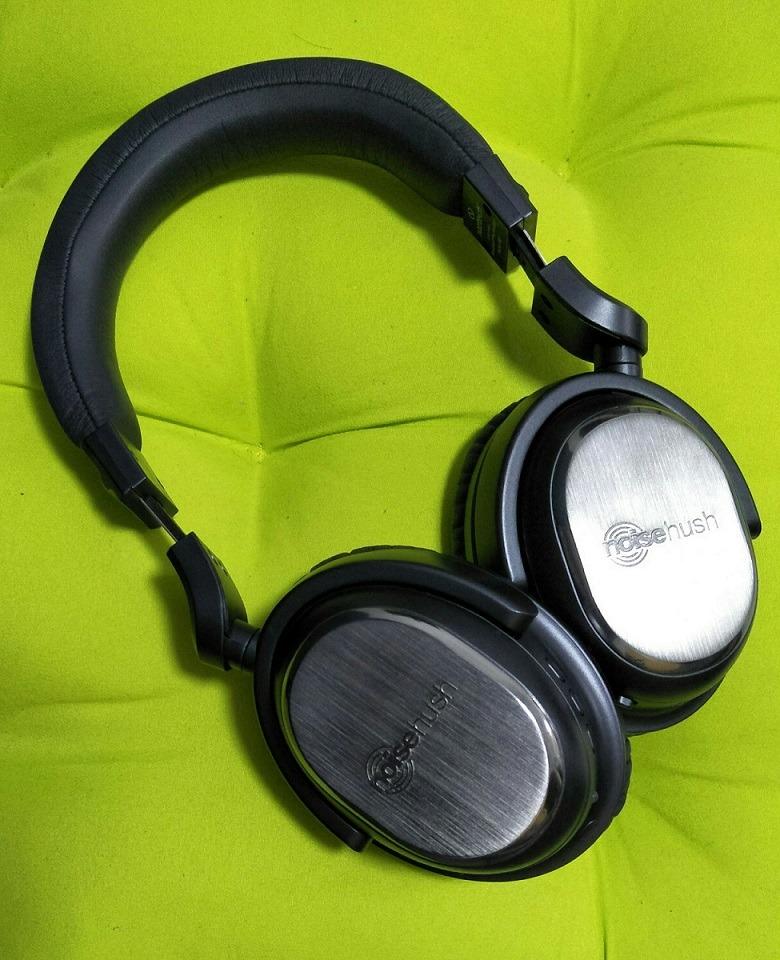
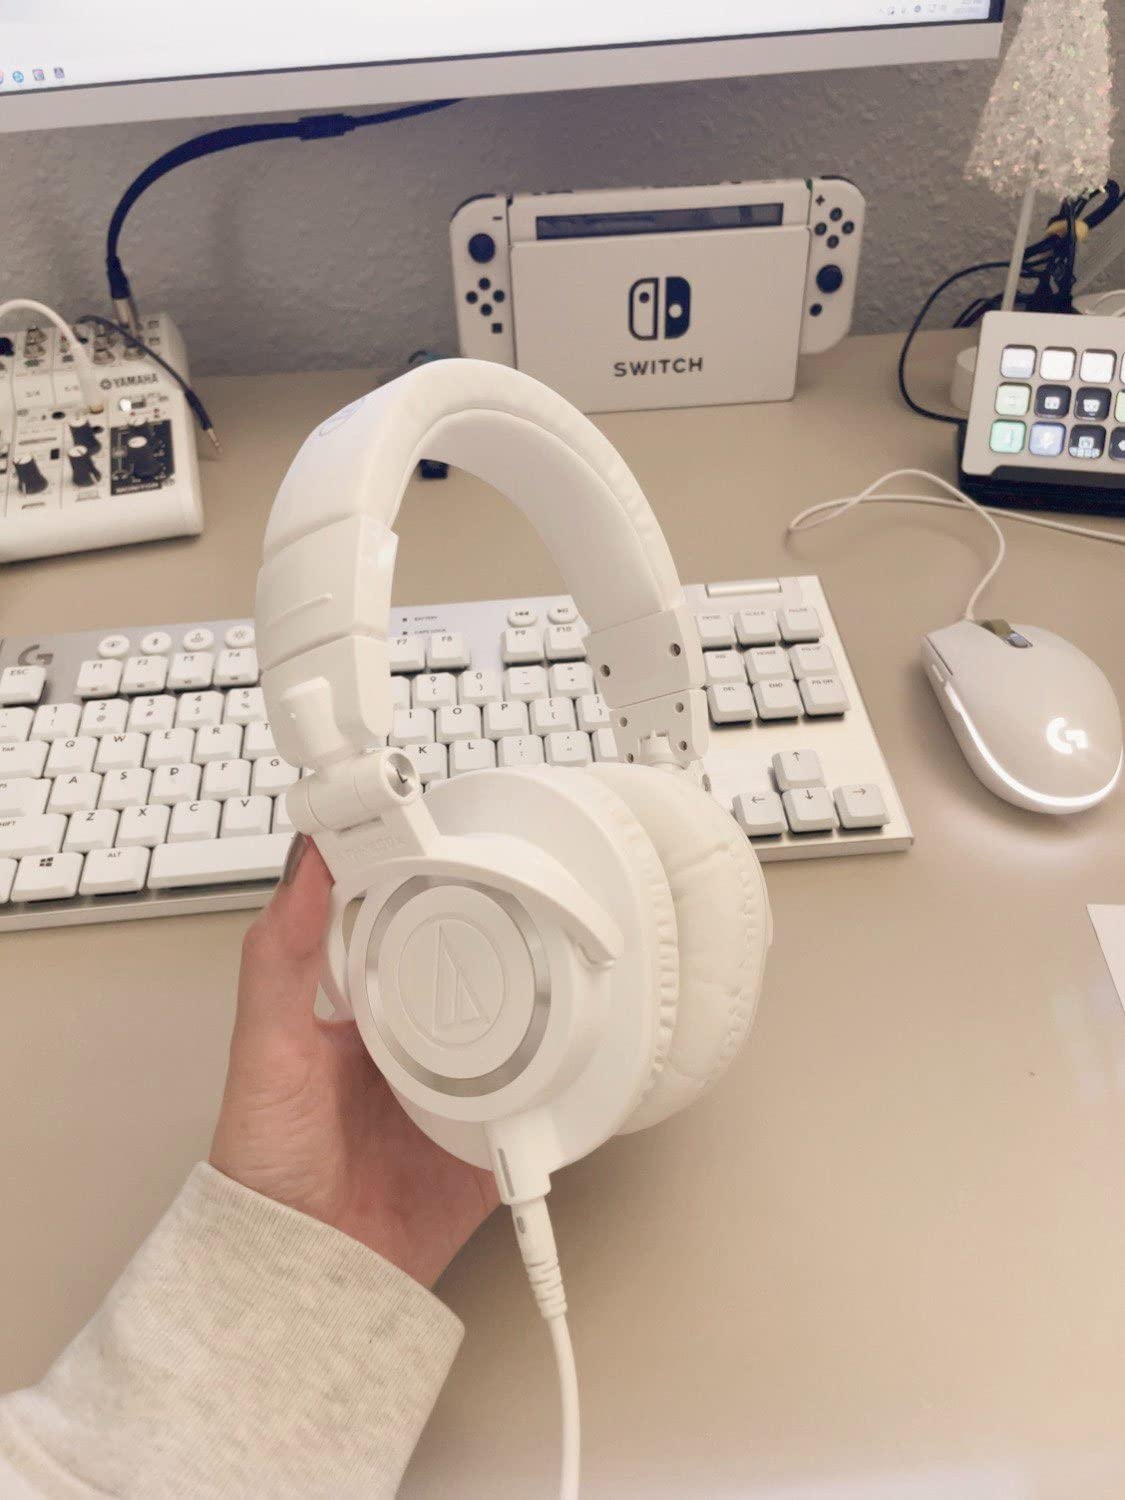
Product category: headphones
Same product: no